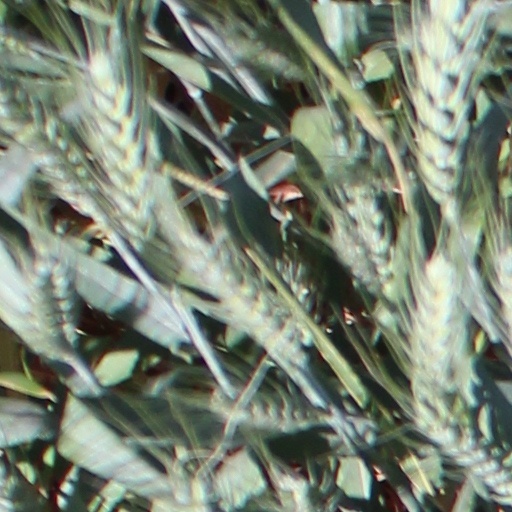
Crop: wheat